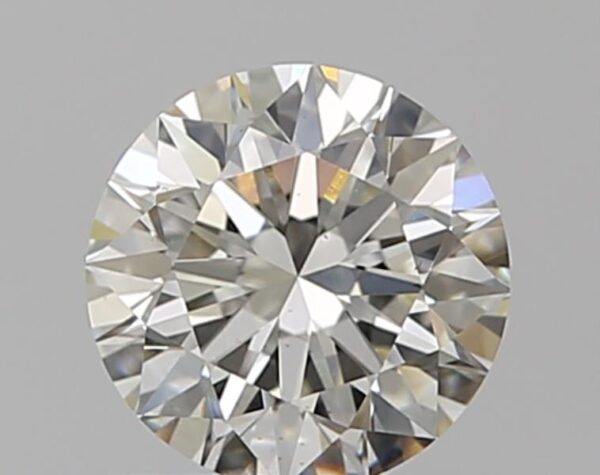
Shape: round
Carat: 0.72
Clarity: VS2
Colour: K
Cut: EX
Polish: EX
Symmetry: EX
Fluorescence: F
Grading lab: GIA
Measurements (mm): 5.66 x 5.71 x 3.59